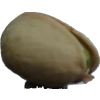
Label: pistachio